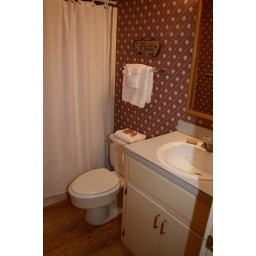
guest bathroom in main house